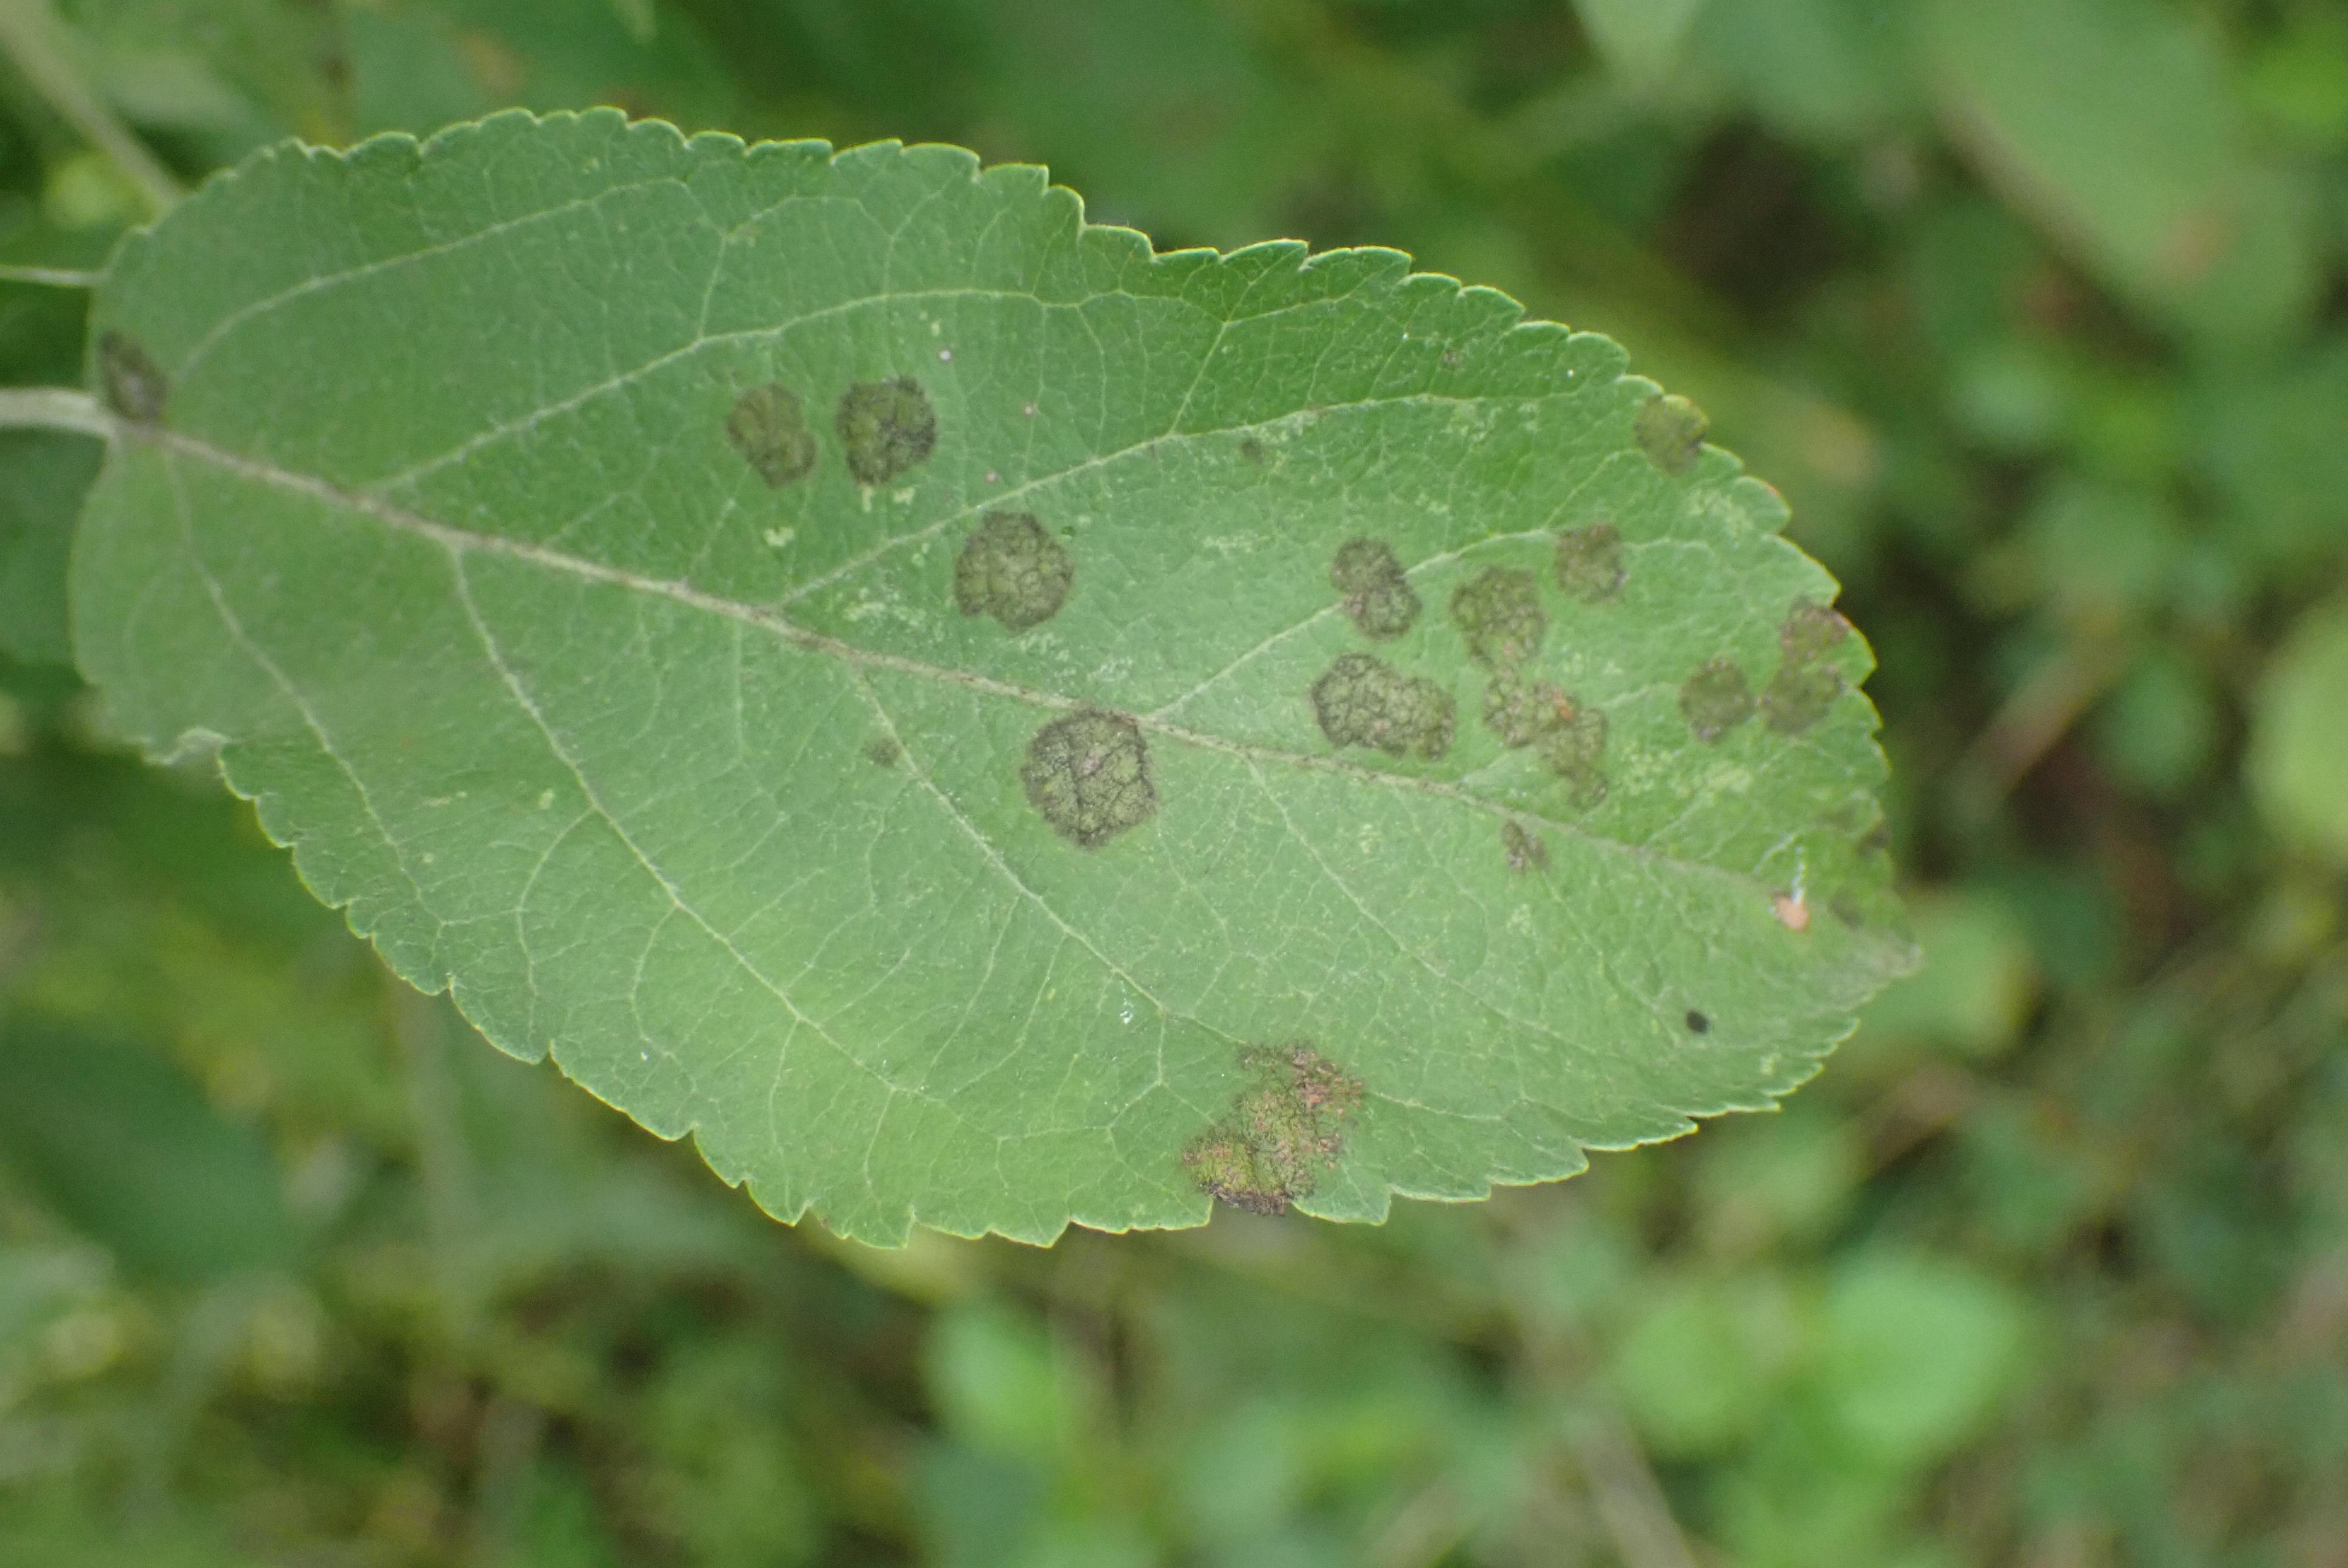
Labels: scab